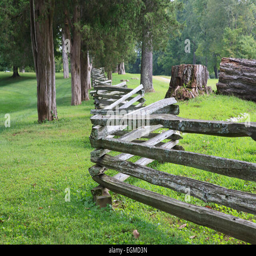
wood fence along a road